Geographe Bay

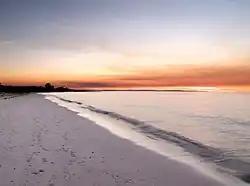
Geographe Bay at sunset, looking towards Cape Naturaliste

Geographe Bay is in the south-west of Western Australia, around southwest of Perth.